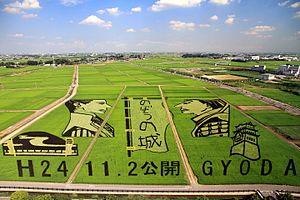
art Tambo à Gyōda (préfecture de Saitama).日本語: 行田市の田んぼアート。古代蓮の里の展望台より望む。（埼玉県行田市）
Le tambo art, ou art des rizières, est une forme de Land art née, au début des années 1990, sur l'île de Honshū, dans le Nord du Japon. Il consiste à réaliser, en plantant du riz de formes et de couleurs variées dans des rizières, des œuvres picturales géantes illustrant des thèmes du patrimoine culturel national. Imaginé et créé par des habitants du village d'Inakadate situé à environ 25 km au sud-ouest d'Aomori, chef-lieu de la préfecture du même nom, cet art s'est développé et propagé, au milieu des années 2000, dans tout le Japon et même au-delà, dans des pays asiatiques de tradition rizicole : la Chine, la Corée du Sud, Taïwan, les Philippines, et ailleurs dans le monde, comme en France.
Une rizière est une parcelle — ou un ensemble de parcelles — réservée à la culture du riz ou riziculture, et dans laquelle, en général, on inonde la culture.
Gyōda est une ville située dans la préfecture de Saitama, au Japon.